E. T. Whittaker

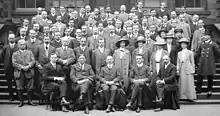
The 1913 Colloquium for the Edinburgh Mathematical Society. Whittaker is featured sitting at the far left end of the front row.

Whittaker became Professor of Mathematics at the University of Edinburgh in January 1912, where he remained for the rest of his career. The role was left vacant by the death of his predecessor, George Chrystal in 1911. He was elected as a Fellow of the Royal Society of Edinburgh in 1912, after being nominated by Cargill Gilston Knott, Ralph Allan Sampson, James Gordon MacGregor and Sir William Turner. He served as Secretary to the Society from 1916 to 1922, the Vice President from 1925 to 1928 and from 1937 to 1939, and was President of the Society from 1939 to 1944, through the war years. Whittaker began holding "research lectures" in mathematics at the university, typically given twice a week. He was said to be a great lecturer by one of his previous attendees, who stated that his "clear diction, his felicity of language and his enthusiasm could not fail to evoke a response" and that he was very good with illustrations.